P. J. Jones

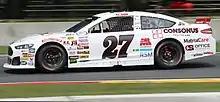
Jones' No. 27 ARCA Racing Series car at Road America in 2017

Parnell Velko "P. J." Jones (born April 23, 1969) is an American professional racing driver. He has contested in multiple disciplines, including NASCAR, IndyCar, IMSA GT Championship, the American Le Mans Series, USAC, the Chili Bowl, and the Stadium Super Trucks.